Etty Bay

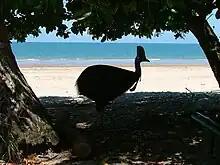
Bird in the shadows

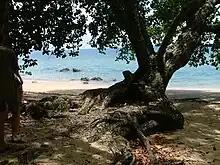
Picnic spot in the shade

Etty Bay is a relatively sheltered bay in Far North Queensland with a long beach in the far north of the Australian state of Queensland. The beach is by road from the township of Innisfail, 20 minutes drive from Paronella Park and from the Bruce Highway. The final kilometre of the route is a scenic drive climbing over the Moresby Range before descending into a picturesque bay. The Bay has a Surf Lifesaving Club and a small caravan park.